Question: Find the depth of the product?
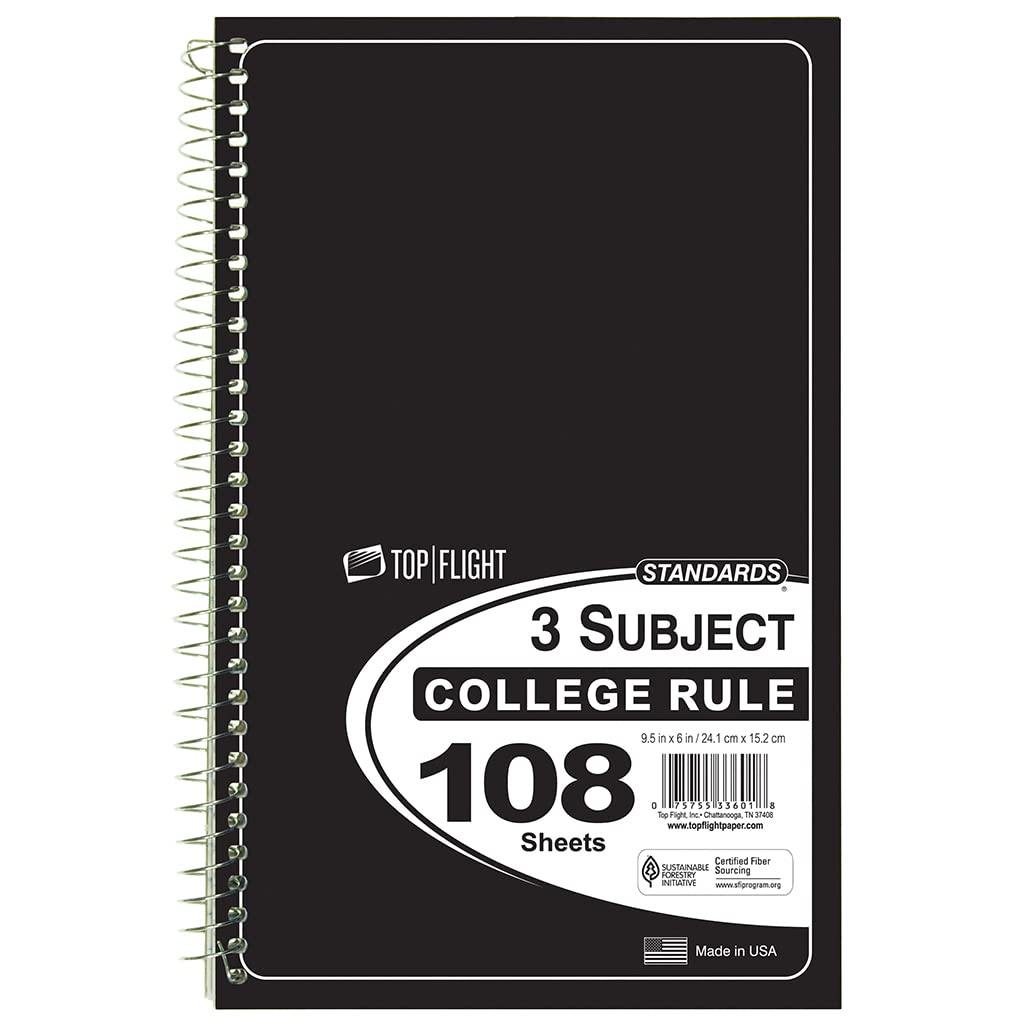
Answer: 9.5 inch